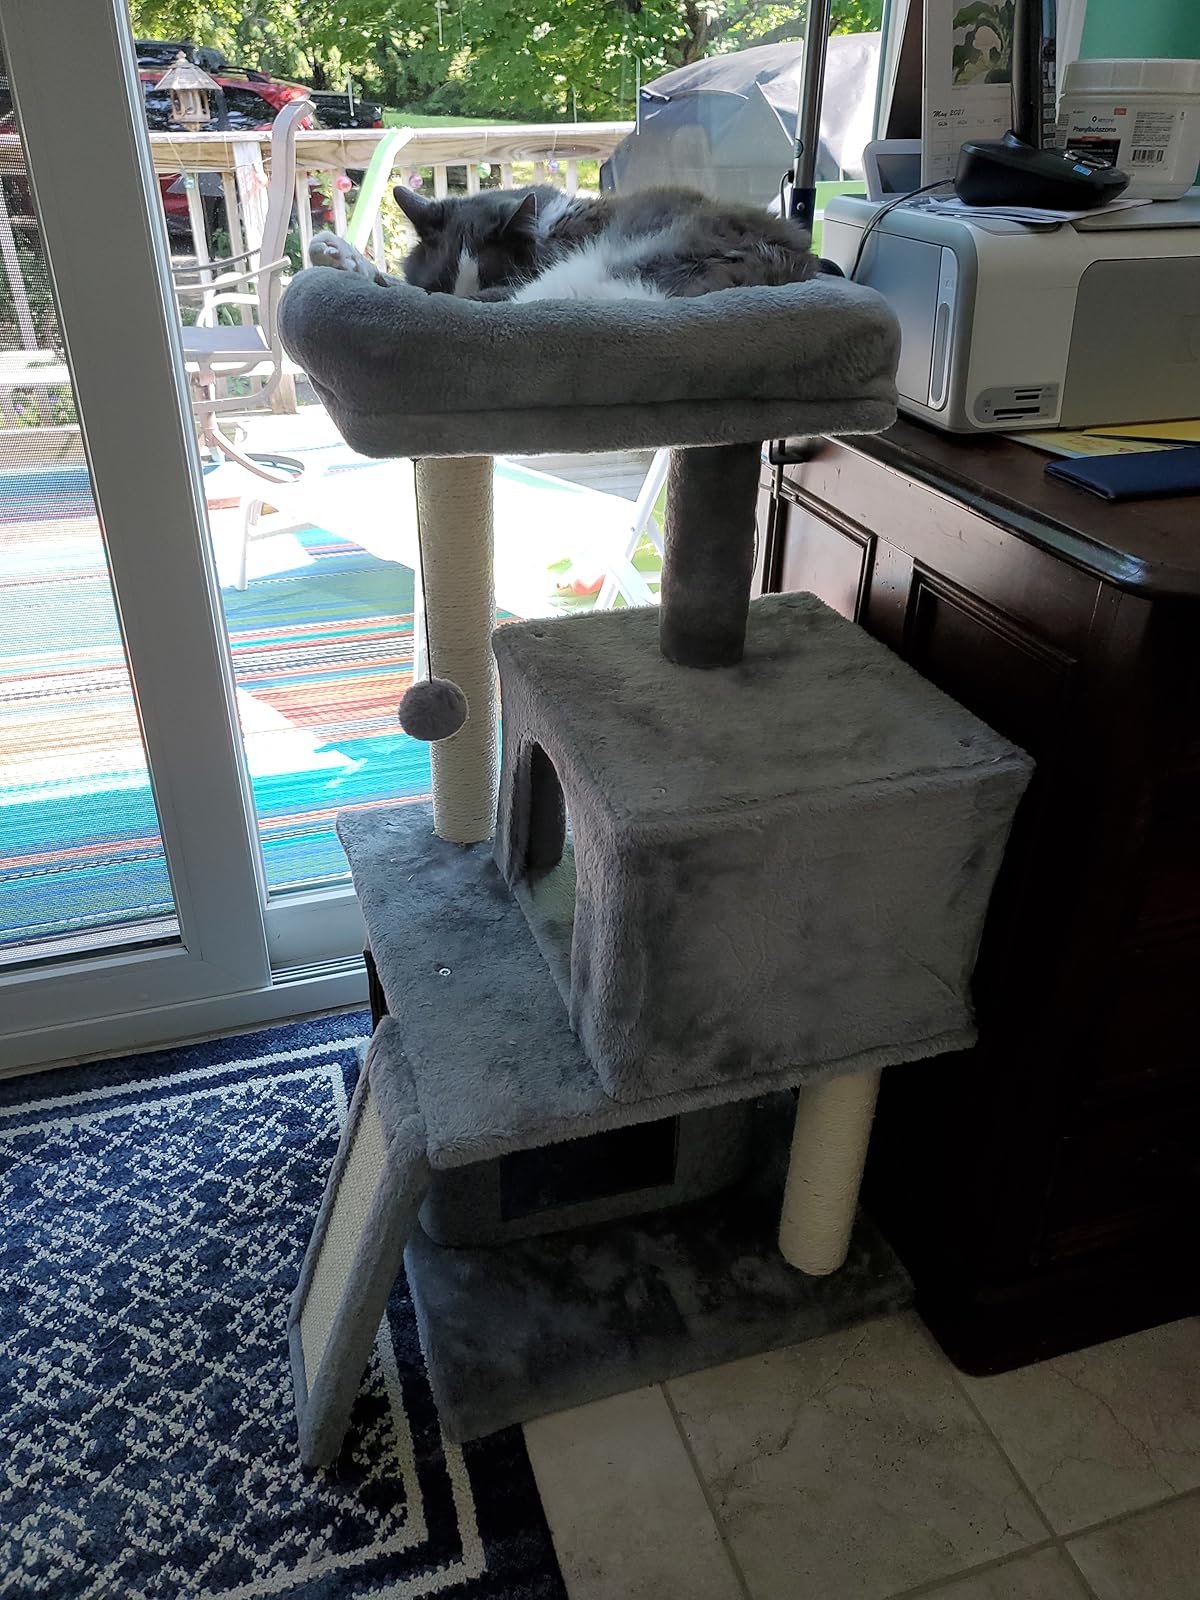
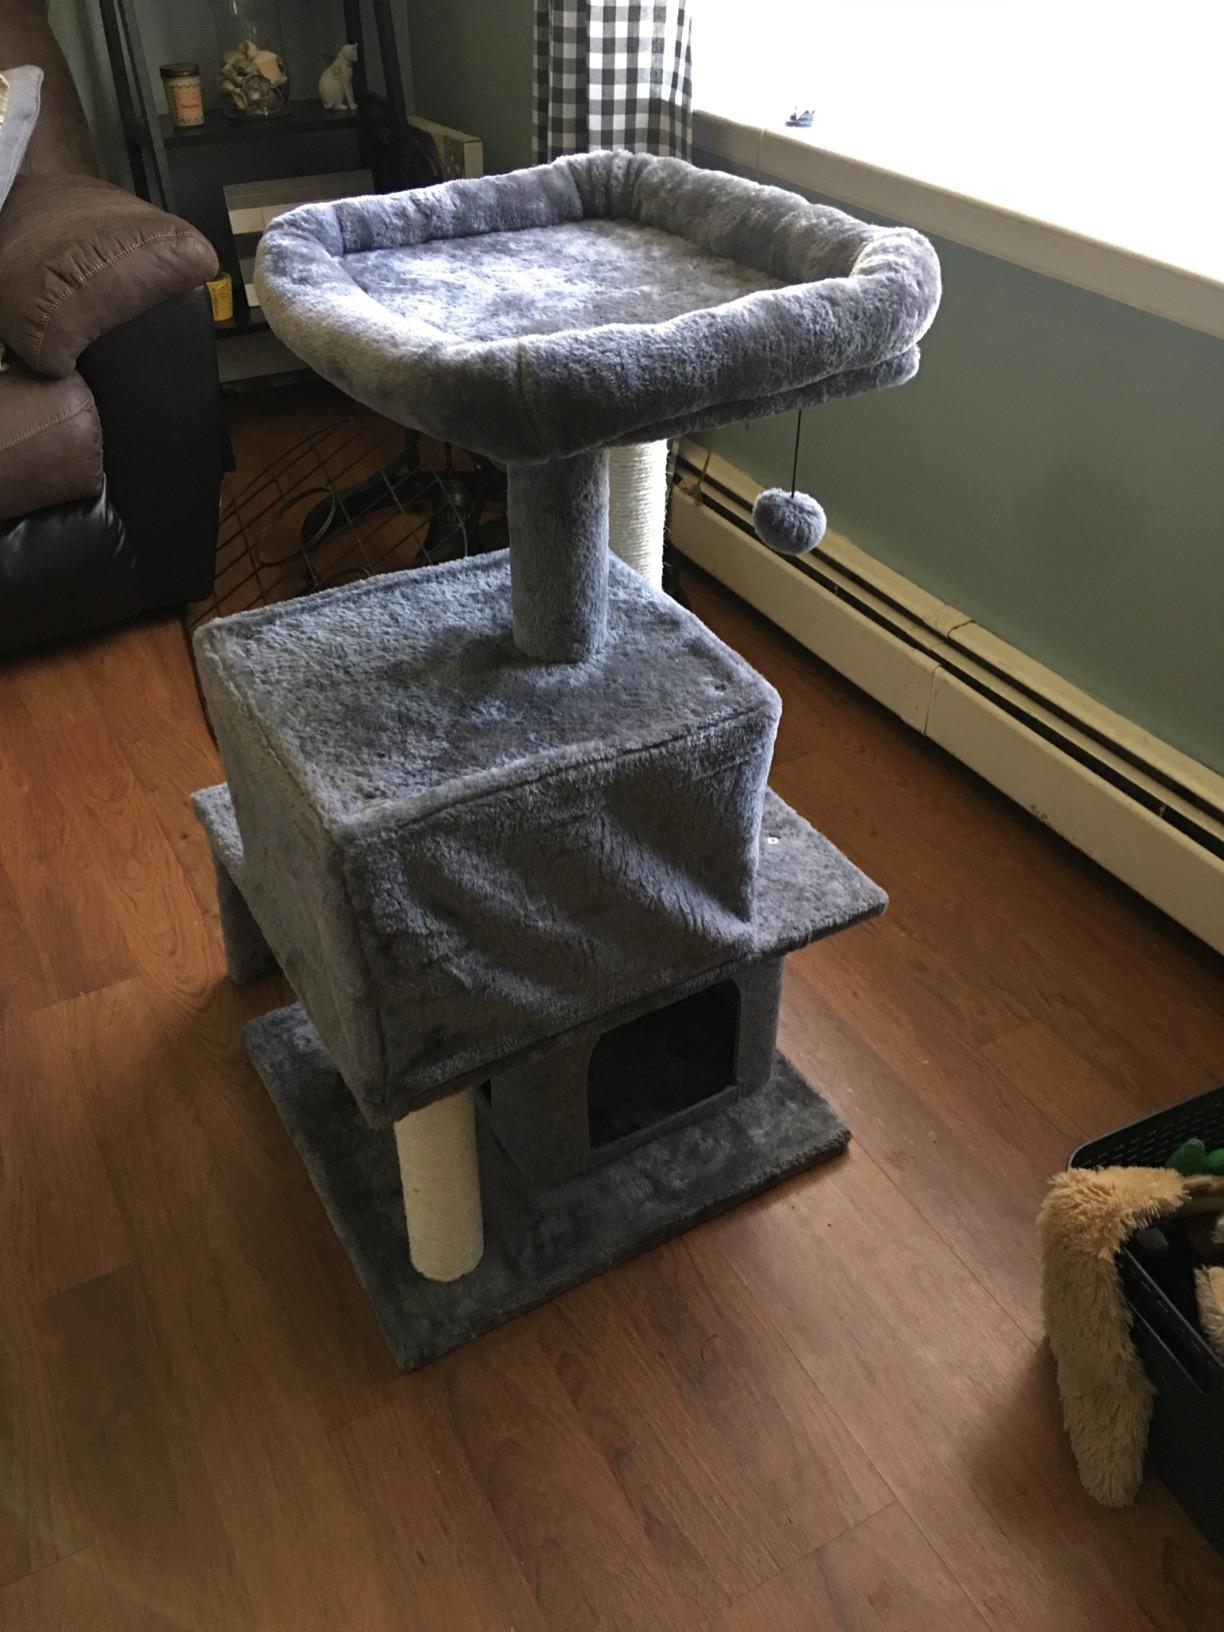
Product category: items_cat tree
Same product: yes